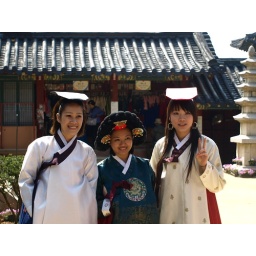
some girls in traditional dress at the Da Jeung Gum theme park